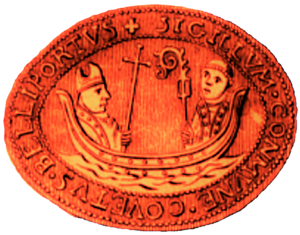
Paimpol, Côtes-d'Armor, Abbaye de Beauport, Sceau (image du domaine public modifiée)
L'abbaye de Beauport est située dans la commune de Paimpol, dans la partie du village de Kérity, dans le département des Côtes-d'Armor, en Bretagne.